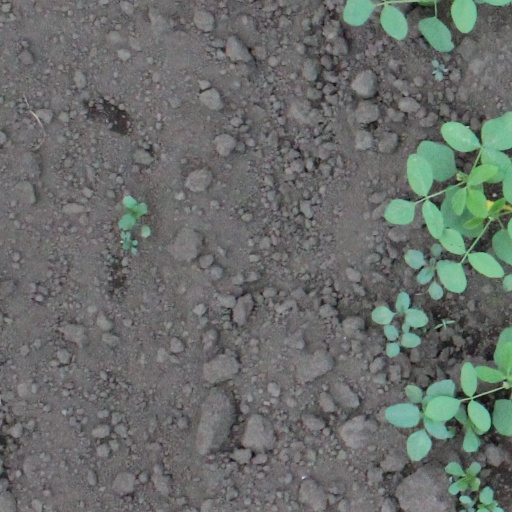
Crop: soybean